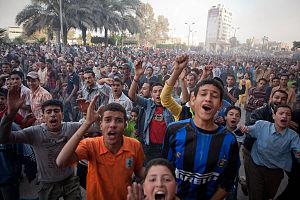
L'Égypte, en forme longue la république arabe d'Égypte / jumhuriyat misr al arabiya, est un pays se trouvant en Afrique du Nord-Est et, pour la péninsule du Sinaï, en Asie de l'Ouest. Située sur la côte sud de la Méditerranée orientale, le bassin Levantin, l'actuelle Égypte occupe l'espace géographique qui fut autrefois celui de l'Égypte antique.